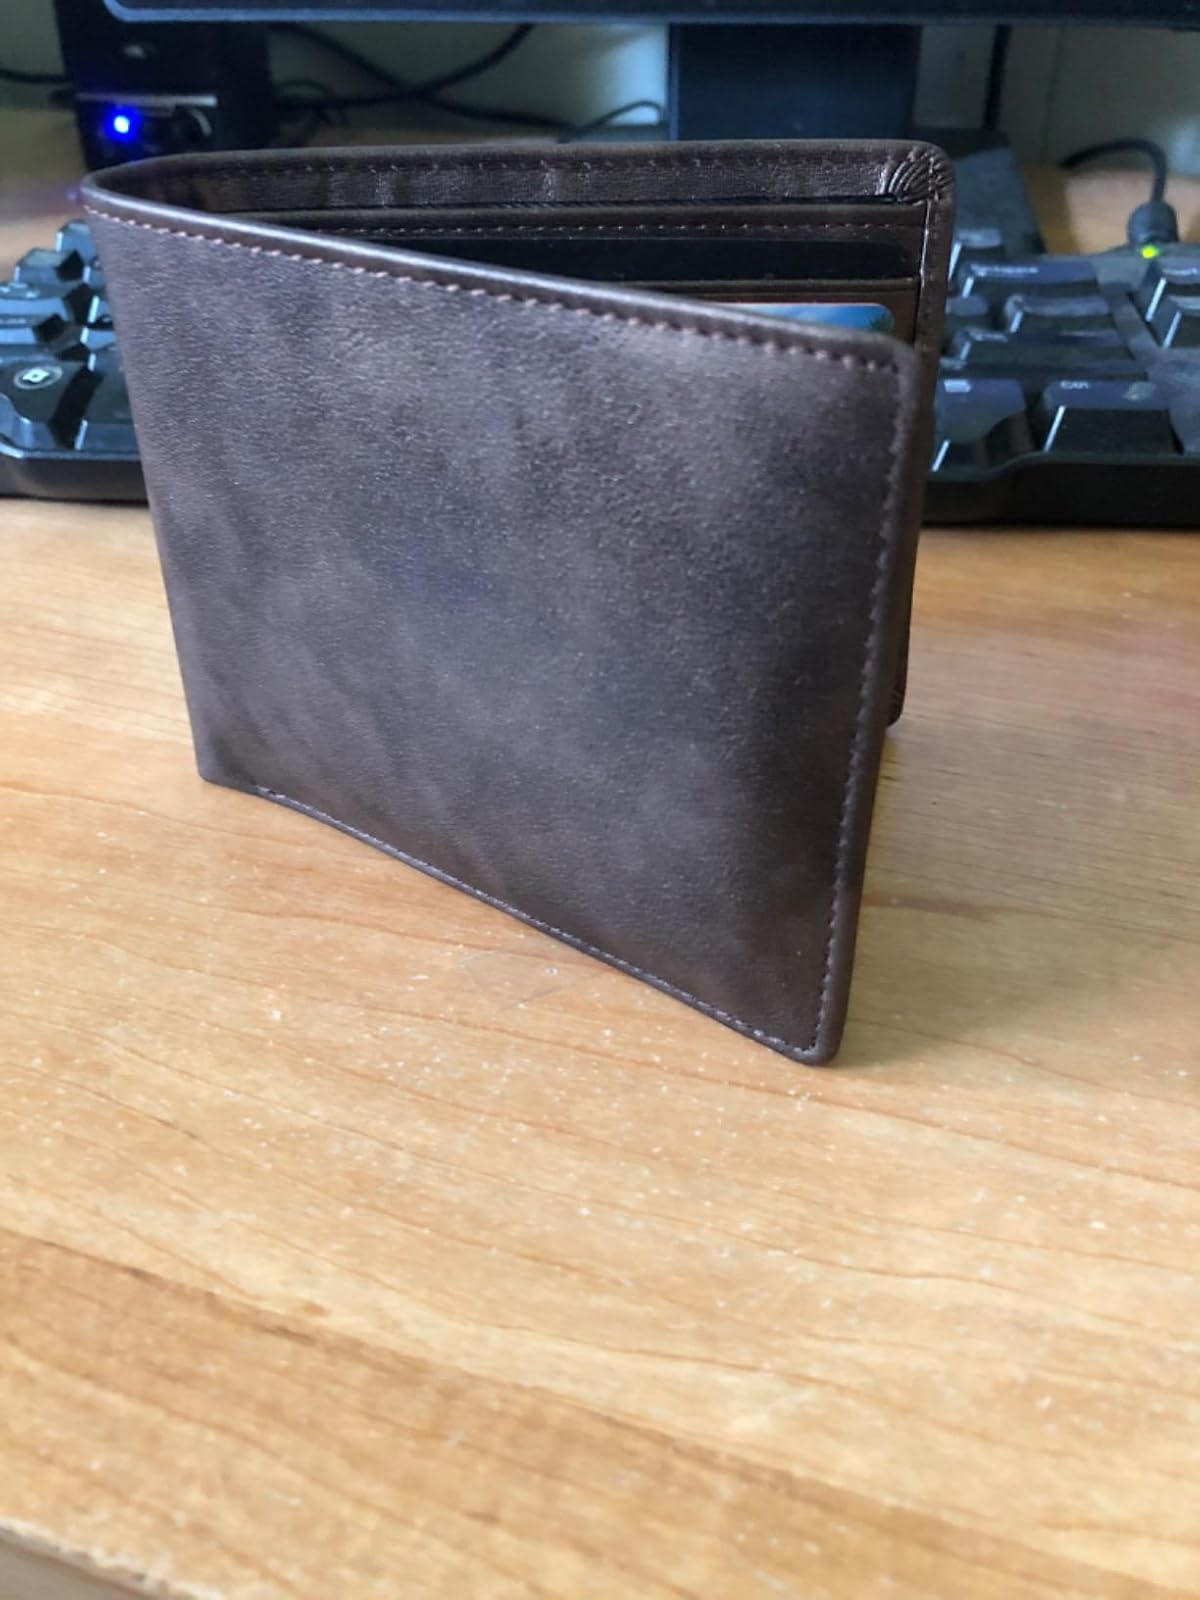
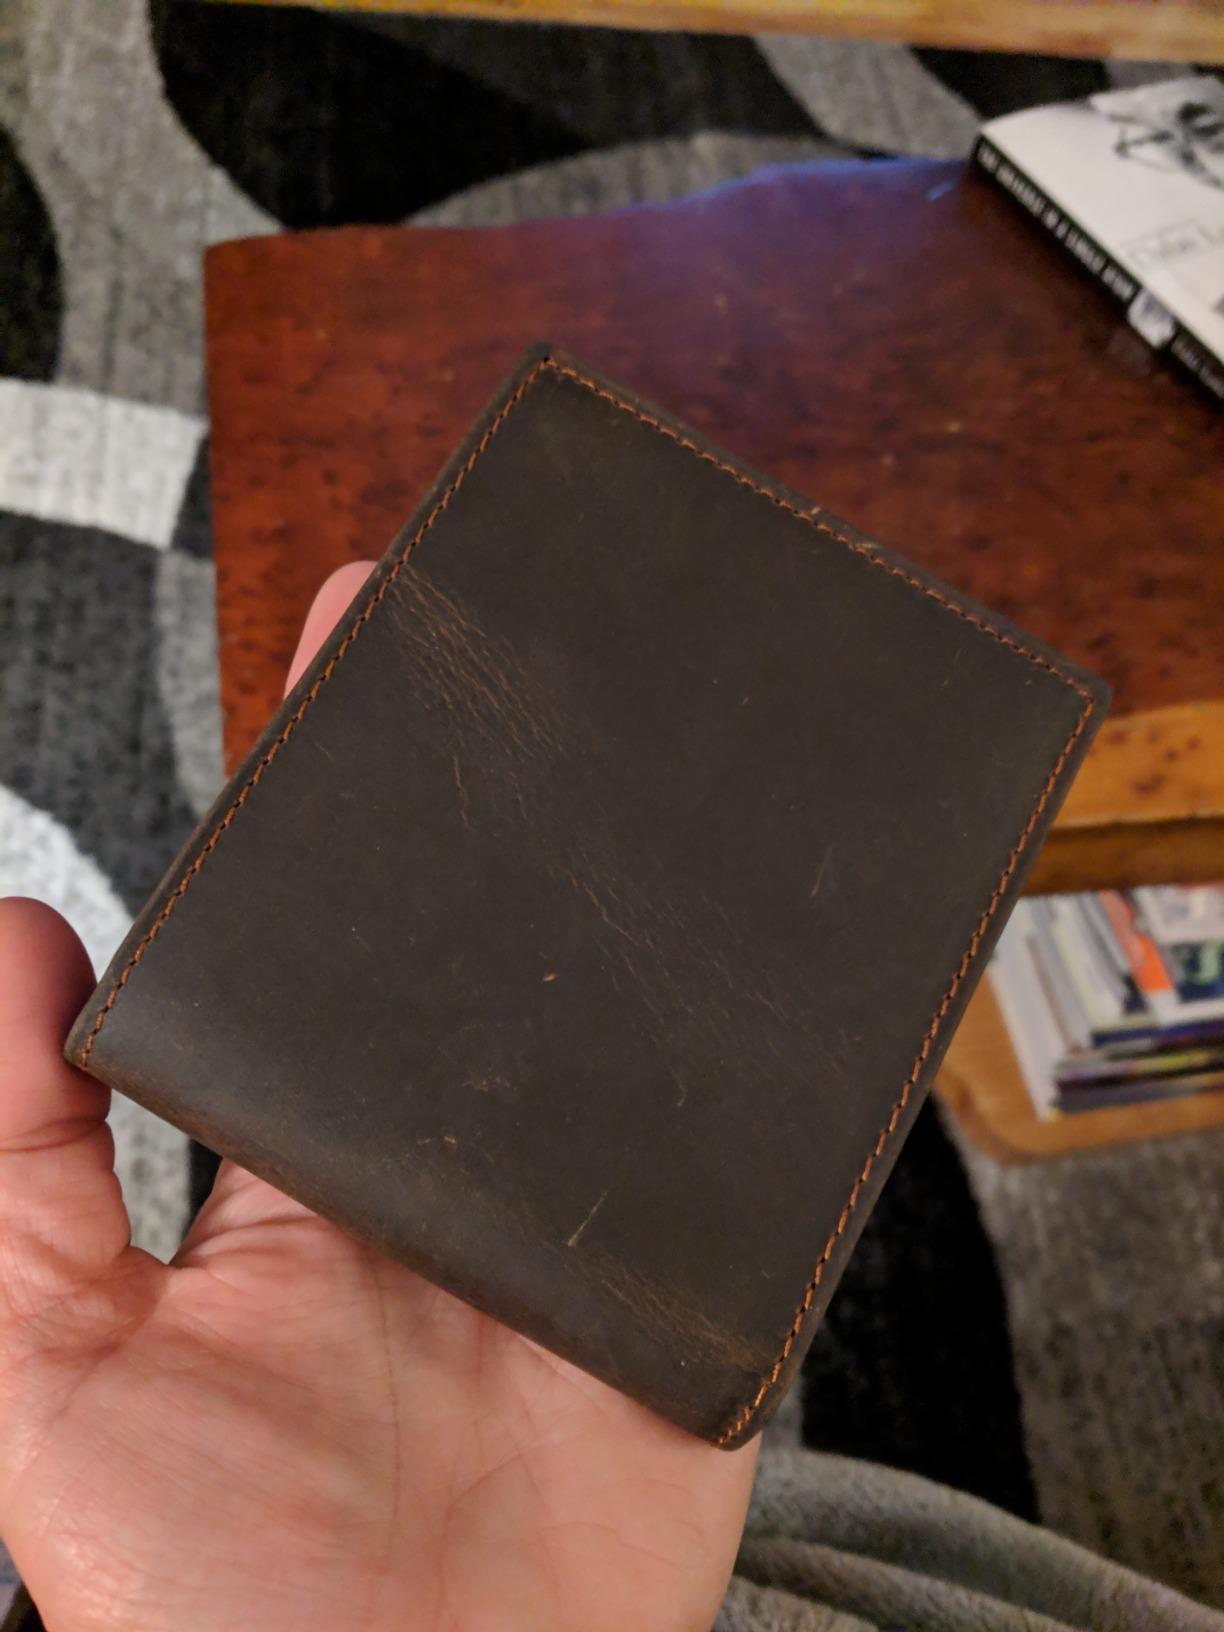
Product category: accessories_wallet
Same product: no